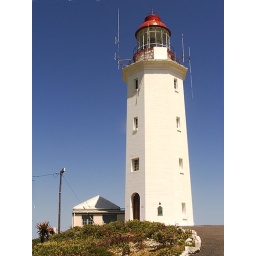
Dangerpoint lighthouse on the southern Cape coast near Gansbaai, South Africa.